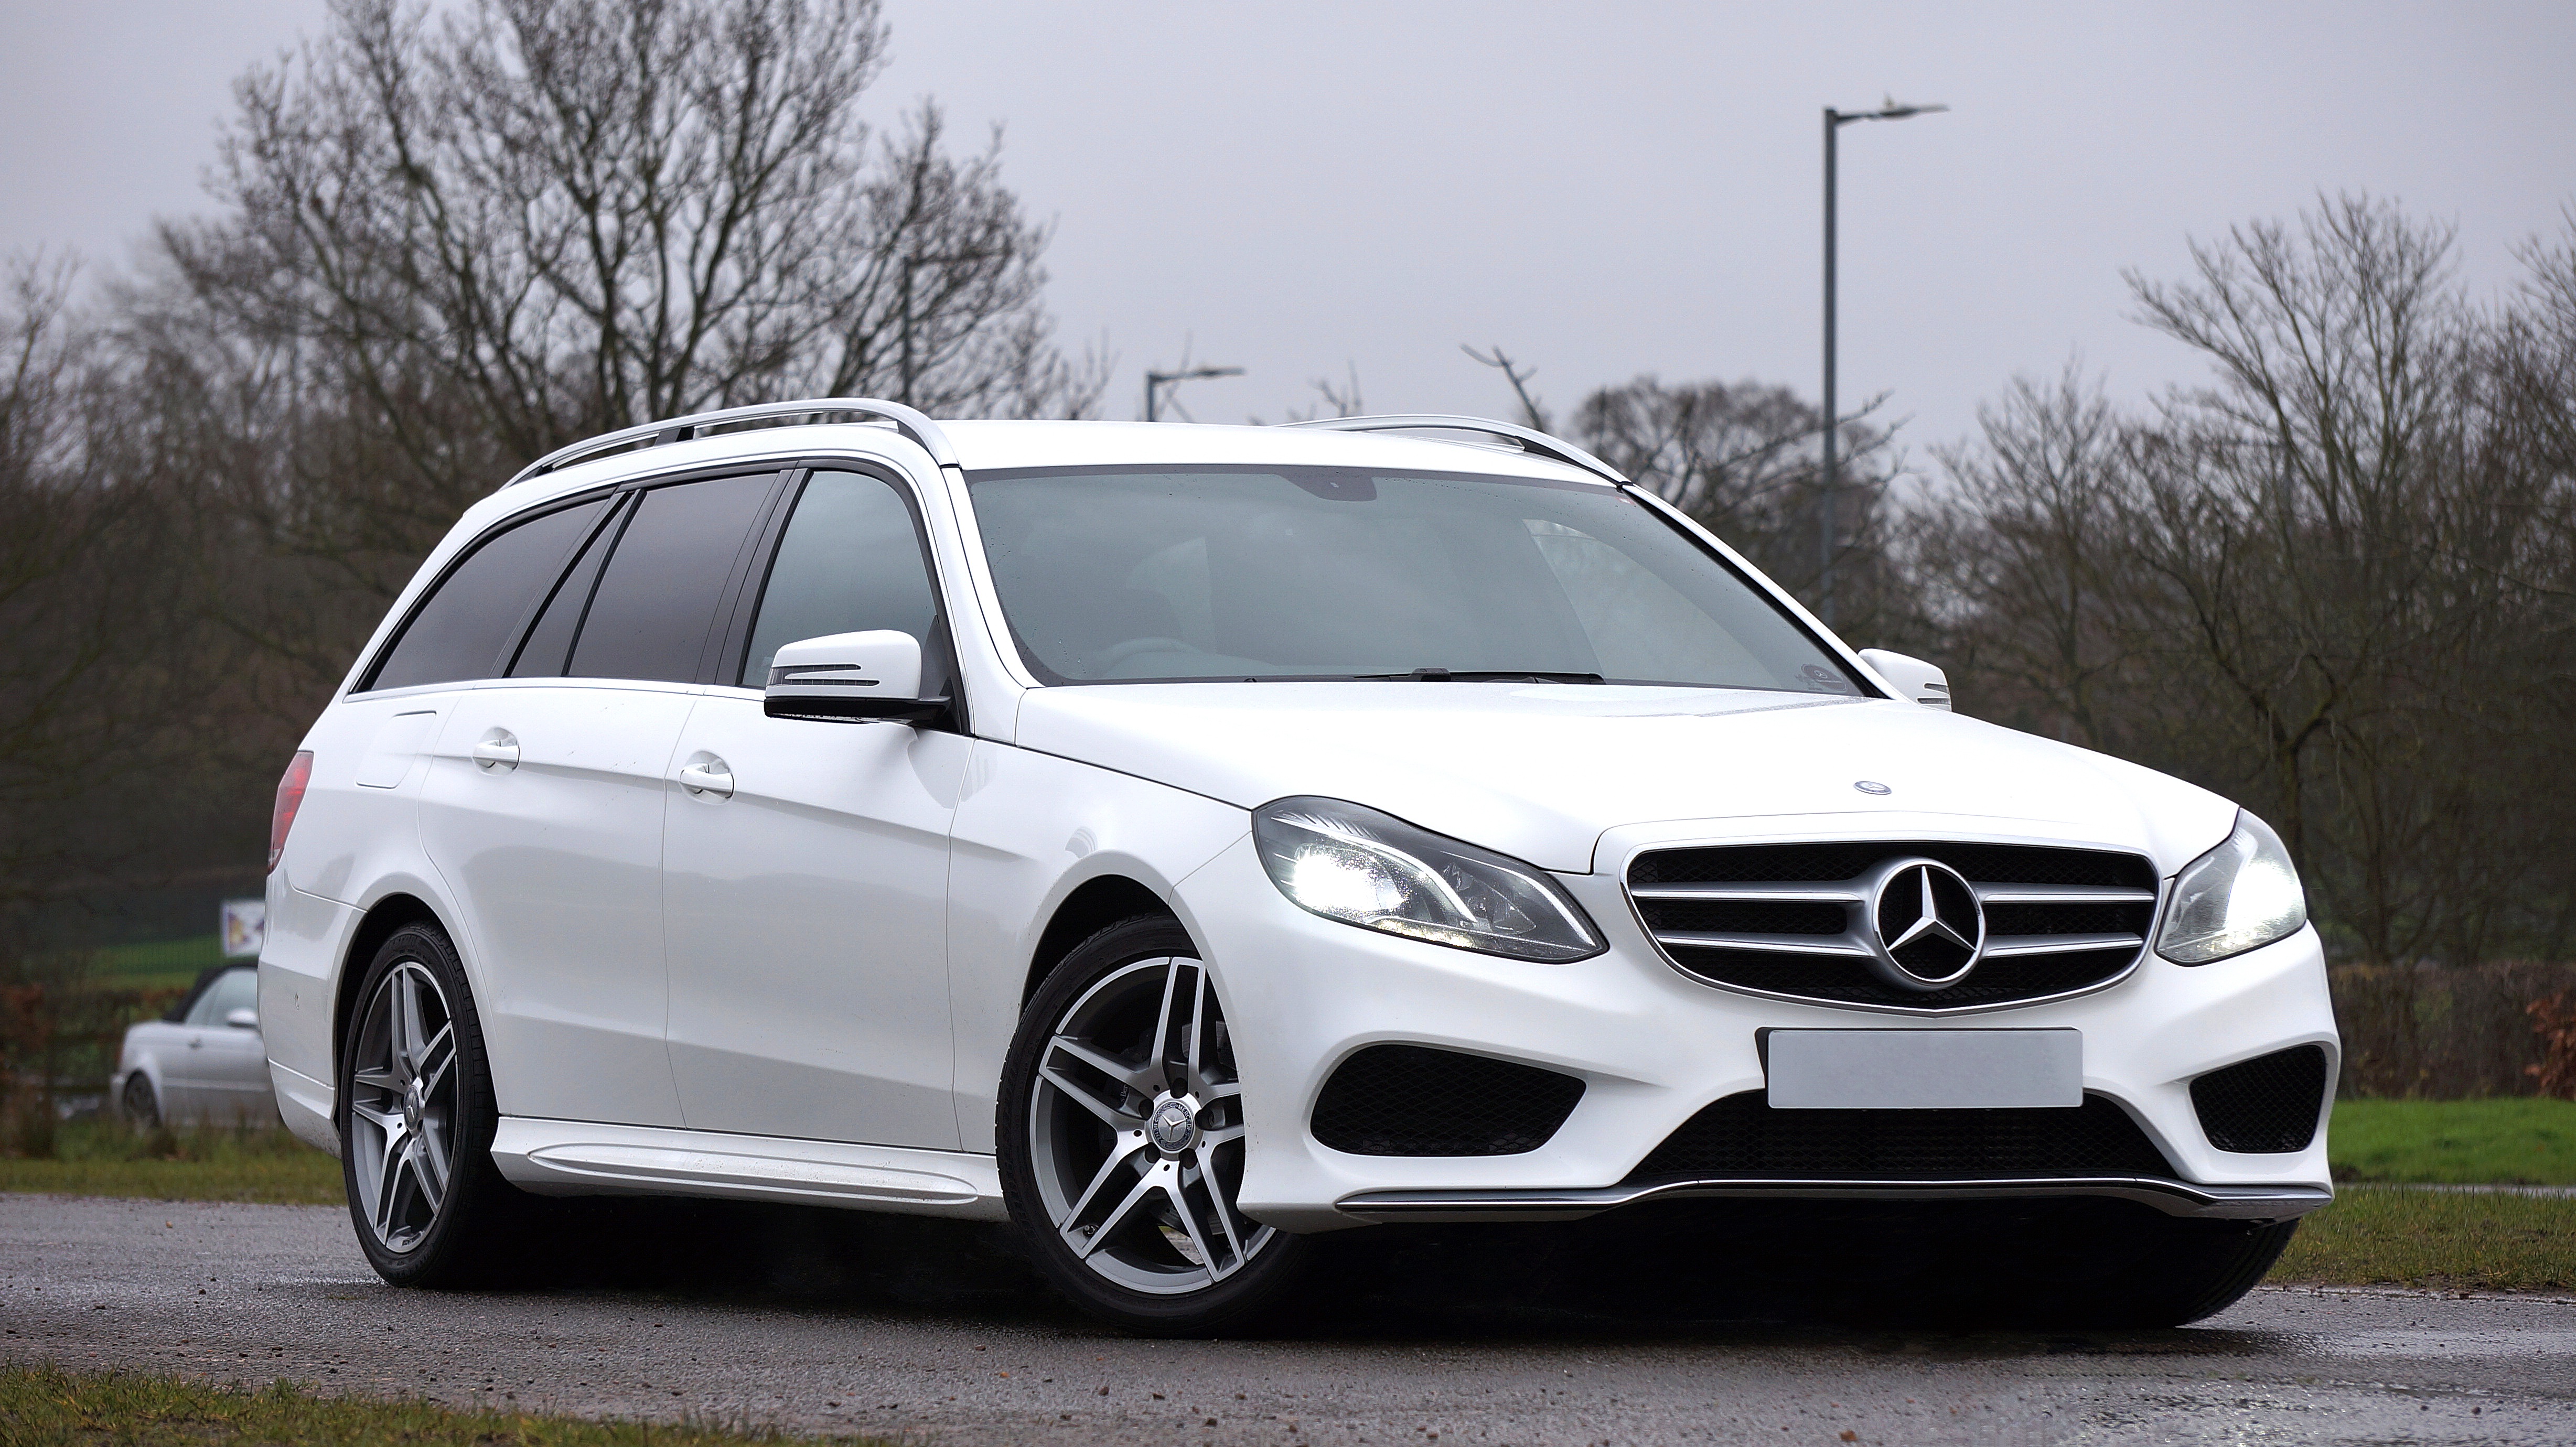
technology, car, wheel, automobile, transportation, transport, vehicle, show, auto, modern, automotive, bumper, outdoors, luxury, design, rim, motor, sedan, mercedes, mercedes benz, benz, land vehicle, automobile make, automotive exterior, compact car, automotive design, luxury vehicle, family car, mercedes benz e class, mercedes benz w212, mercedes benz c class